Lionello Perera

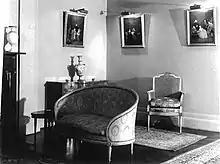
Perera Home Sitting Room (mid 1930s)

In July 1920 Lionello Perera was finally granted United States naturalization, though he always felt both Italian and American. The interwar period was increasingly challenging with regard to his Italian and Jewish identity because of the complex relationship between the Fascist regime and the Italian American community, as well as due to the initial political ambiguity of the USA towards Benito Mussolini. He participated in the foundation of Casa Italiana at Columbia University, the first research center devoted to Italian heritage in a North American higher education institution. Meanwhile he tried to shift the Italian immigrant community towards supporting Fiorello La Guardia, a strenuous opponent of Nazism and Fascism. Two of his sisters, Clelia Perera Napoli and Olga Perera Pincherle, were persecuted by the Fascist regime because of their Jewish origin, and Olga died with two of her children in the Auschwitz concentration camp.